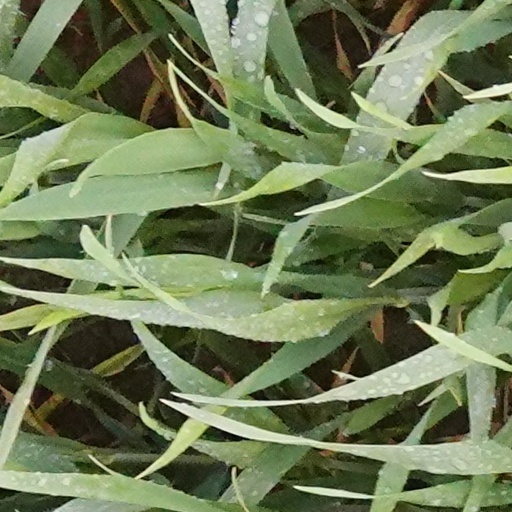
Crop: wheat